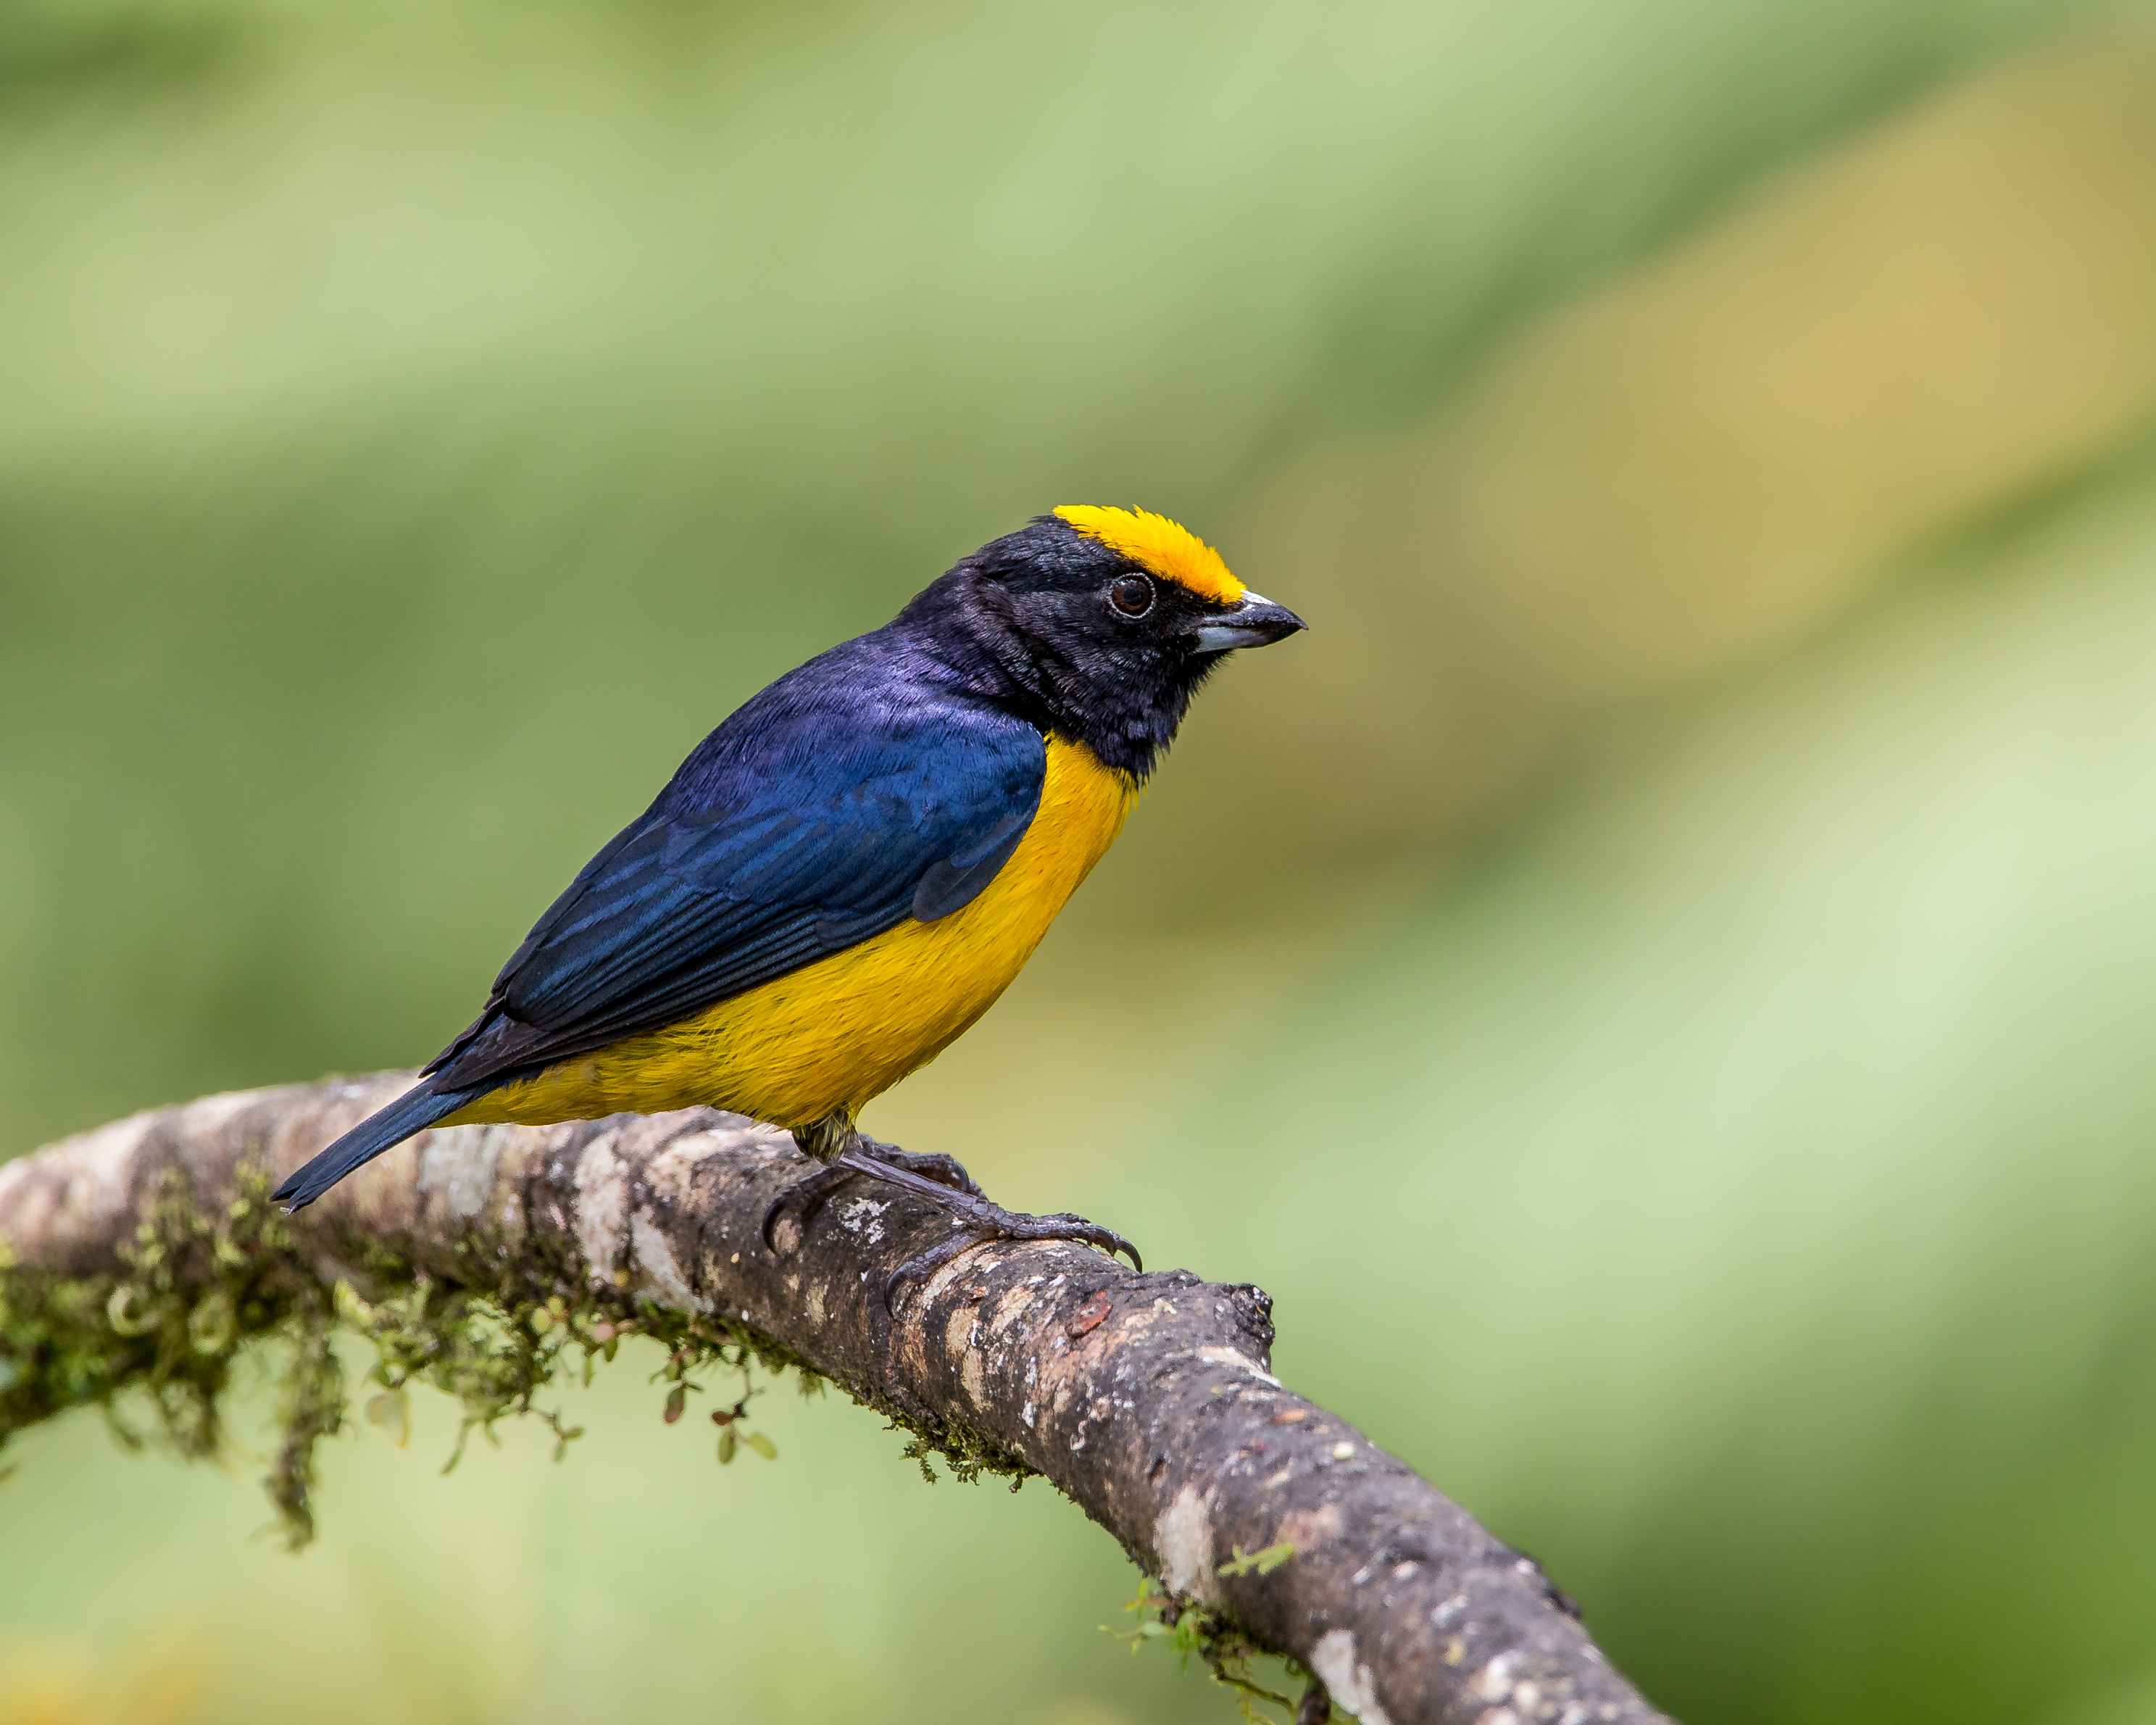
nature, branch, bird, wildlife, beak, yellow, fauna, vertebrate, finch, andymorffew, morffew, tandayapabirdlodge, naturethroughthelens, ecuador, euphonia, orangebelliedeuphonia, old world flycatcher, perching bird, green jay